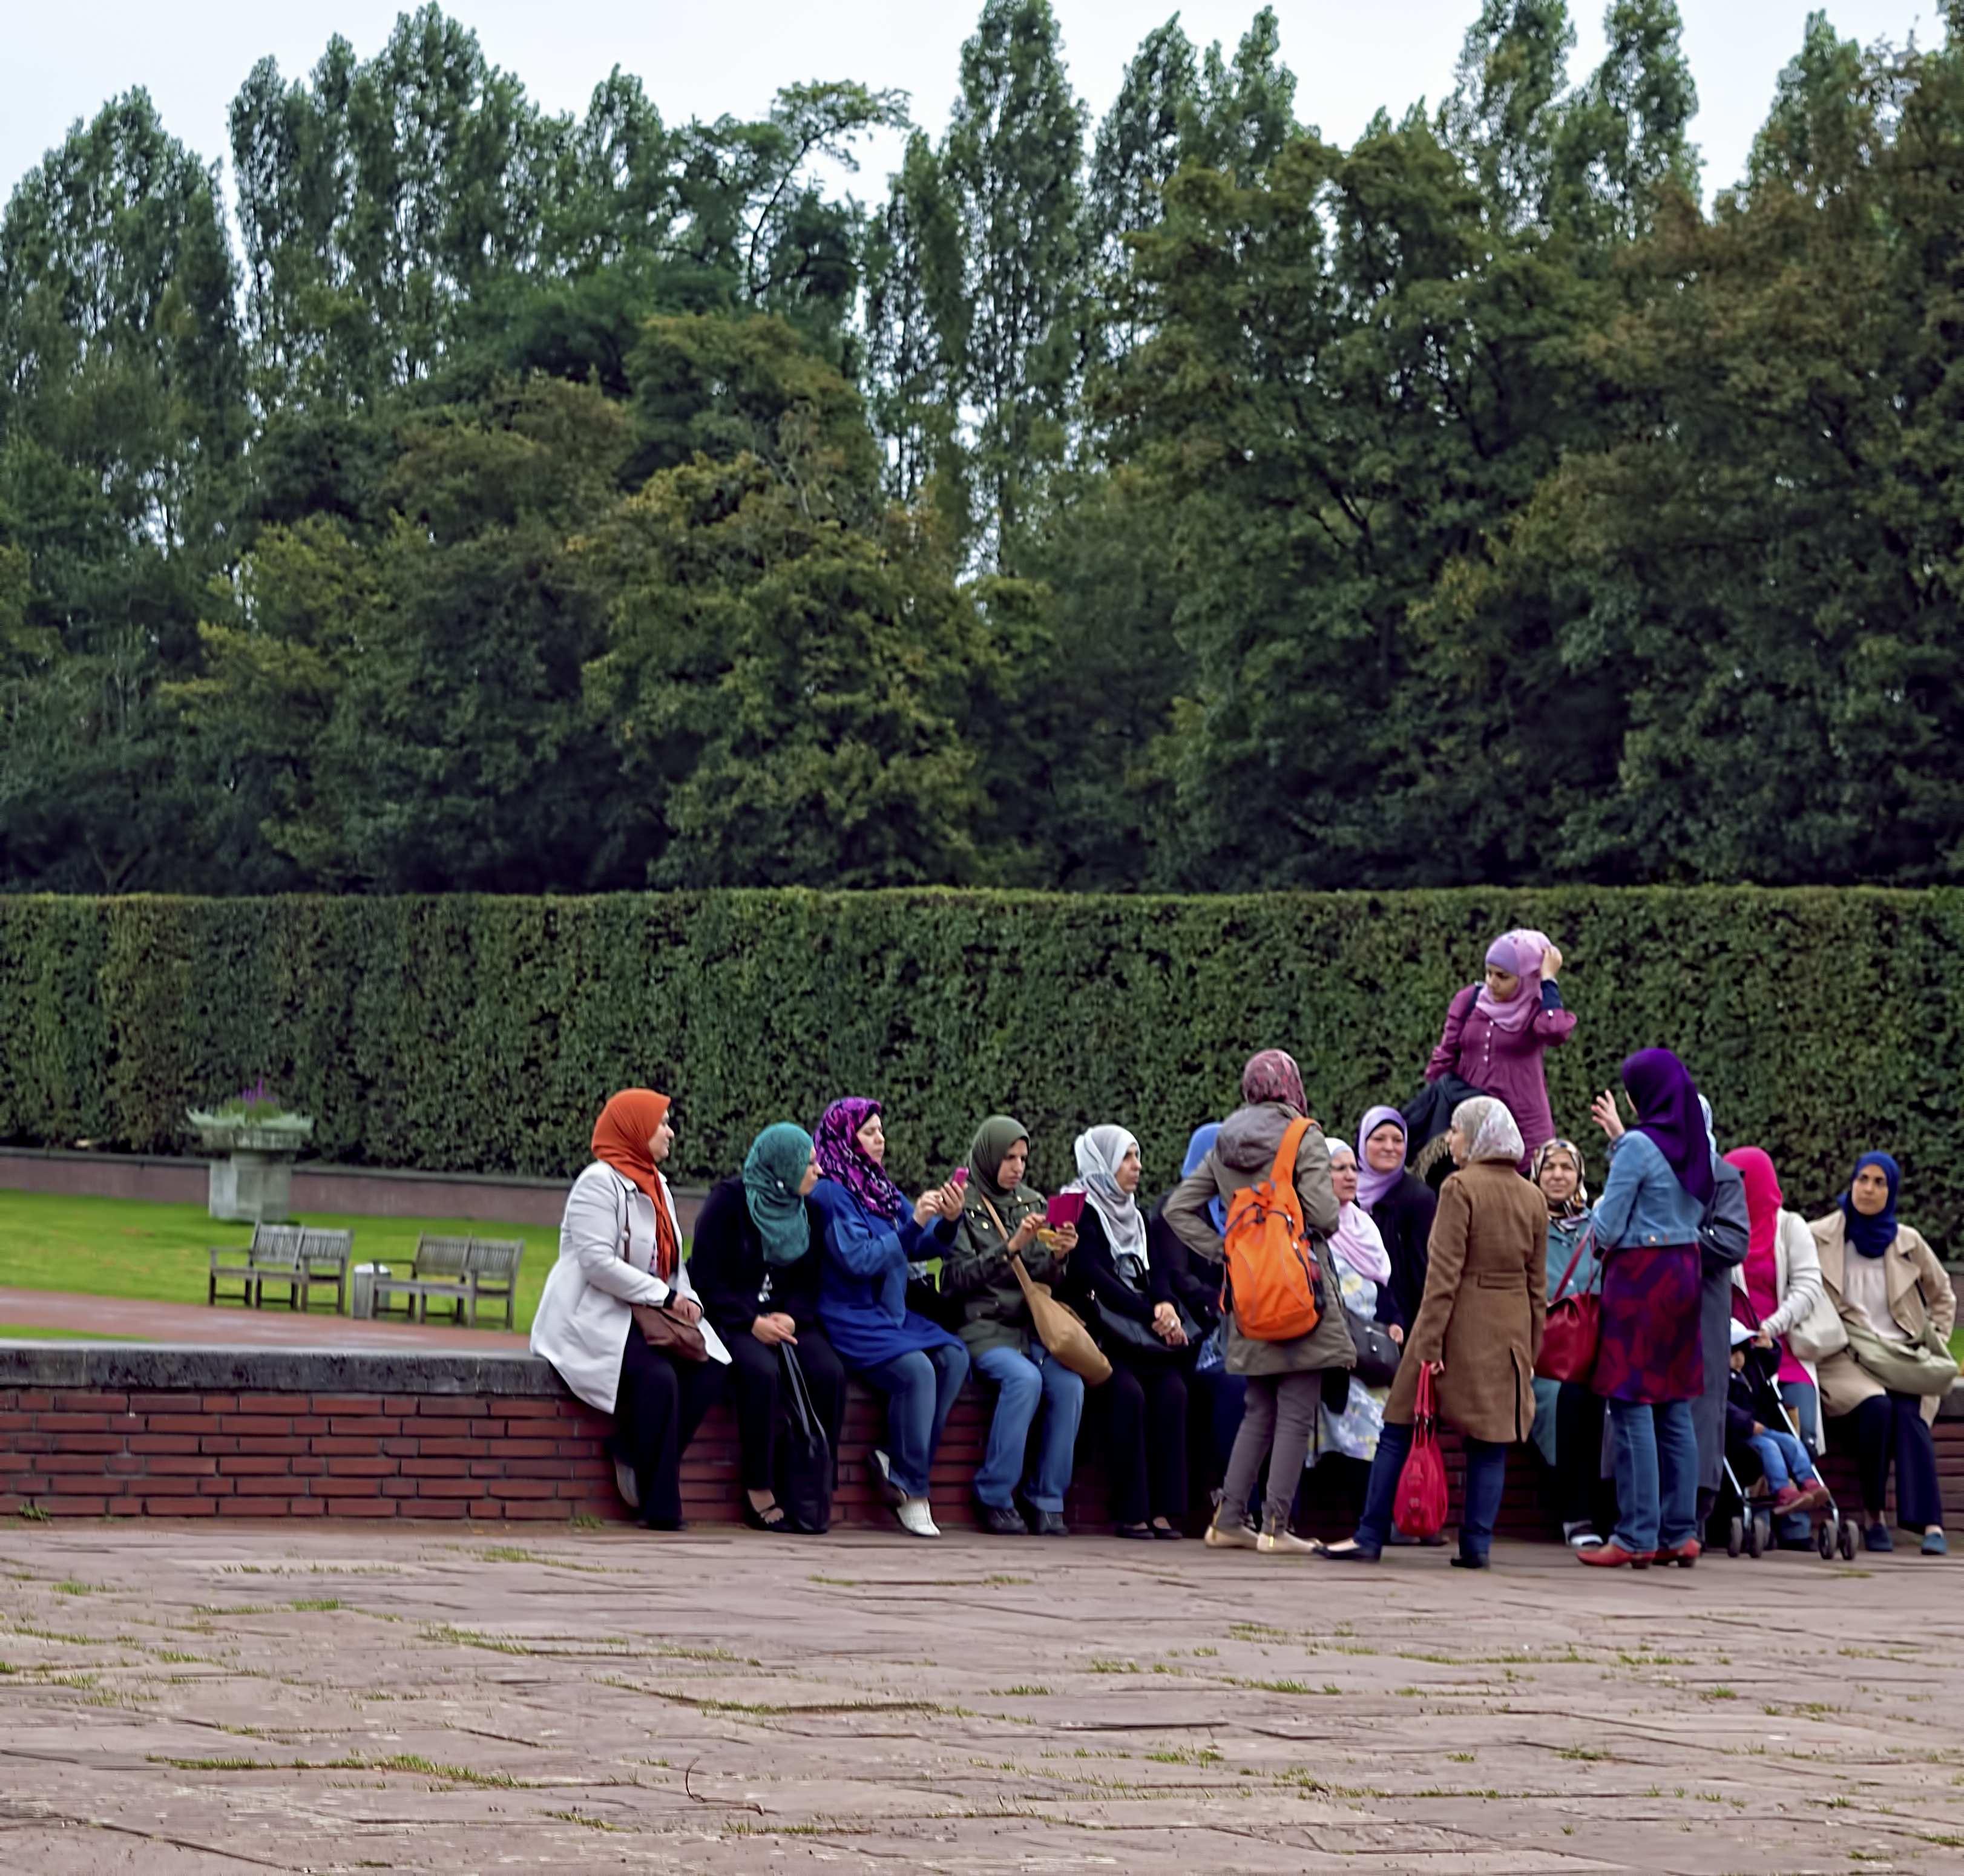
landscape, tree, nature, grass, group, plant, car, crowd, travel, recreation, vehicle, park, tourism, leisure, race, fun, team, women, germany, duesseldorf, nordpark, d sseldorf, outdoor recreation